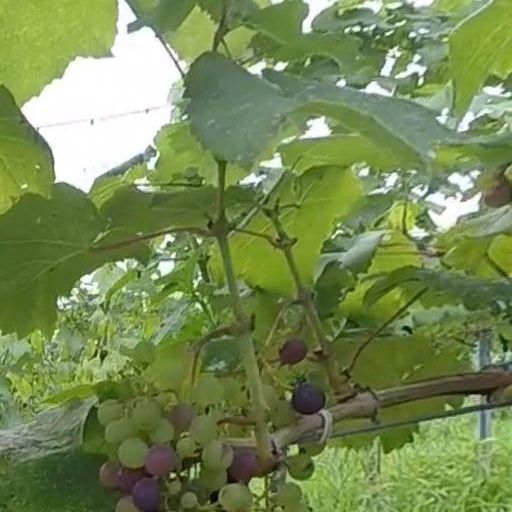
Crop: grape